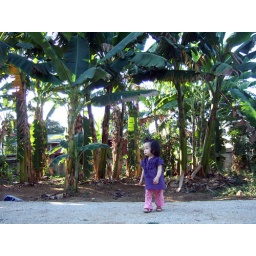
vicky by banana trees